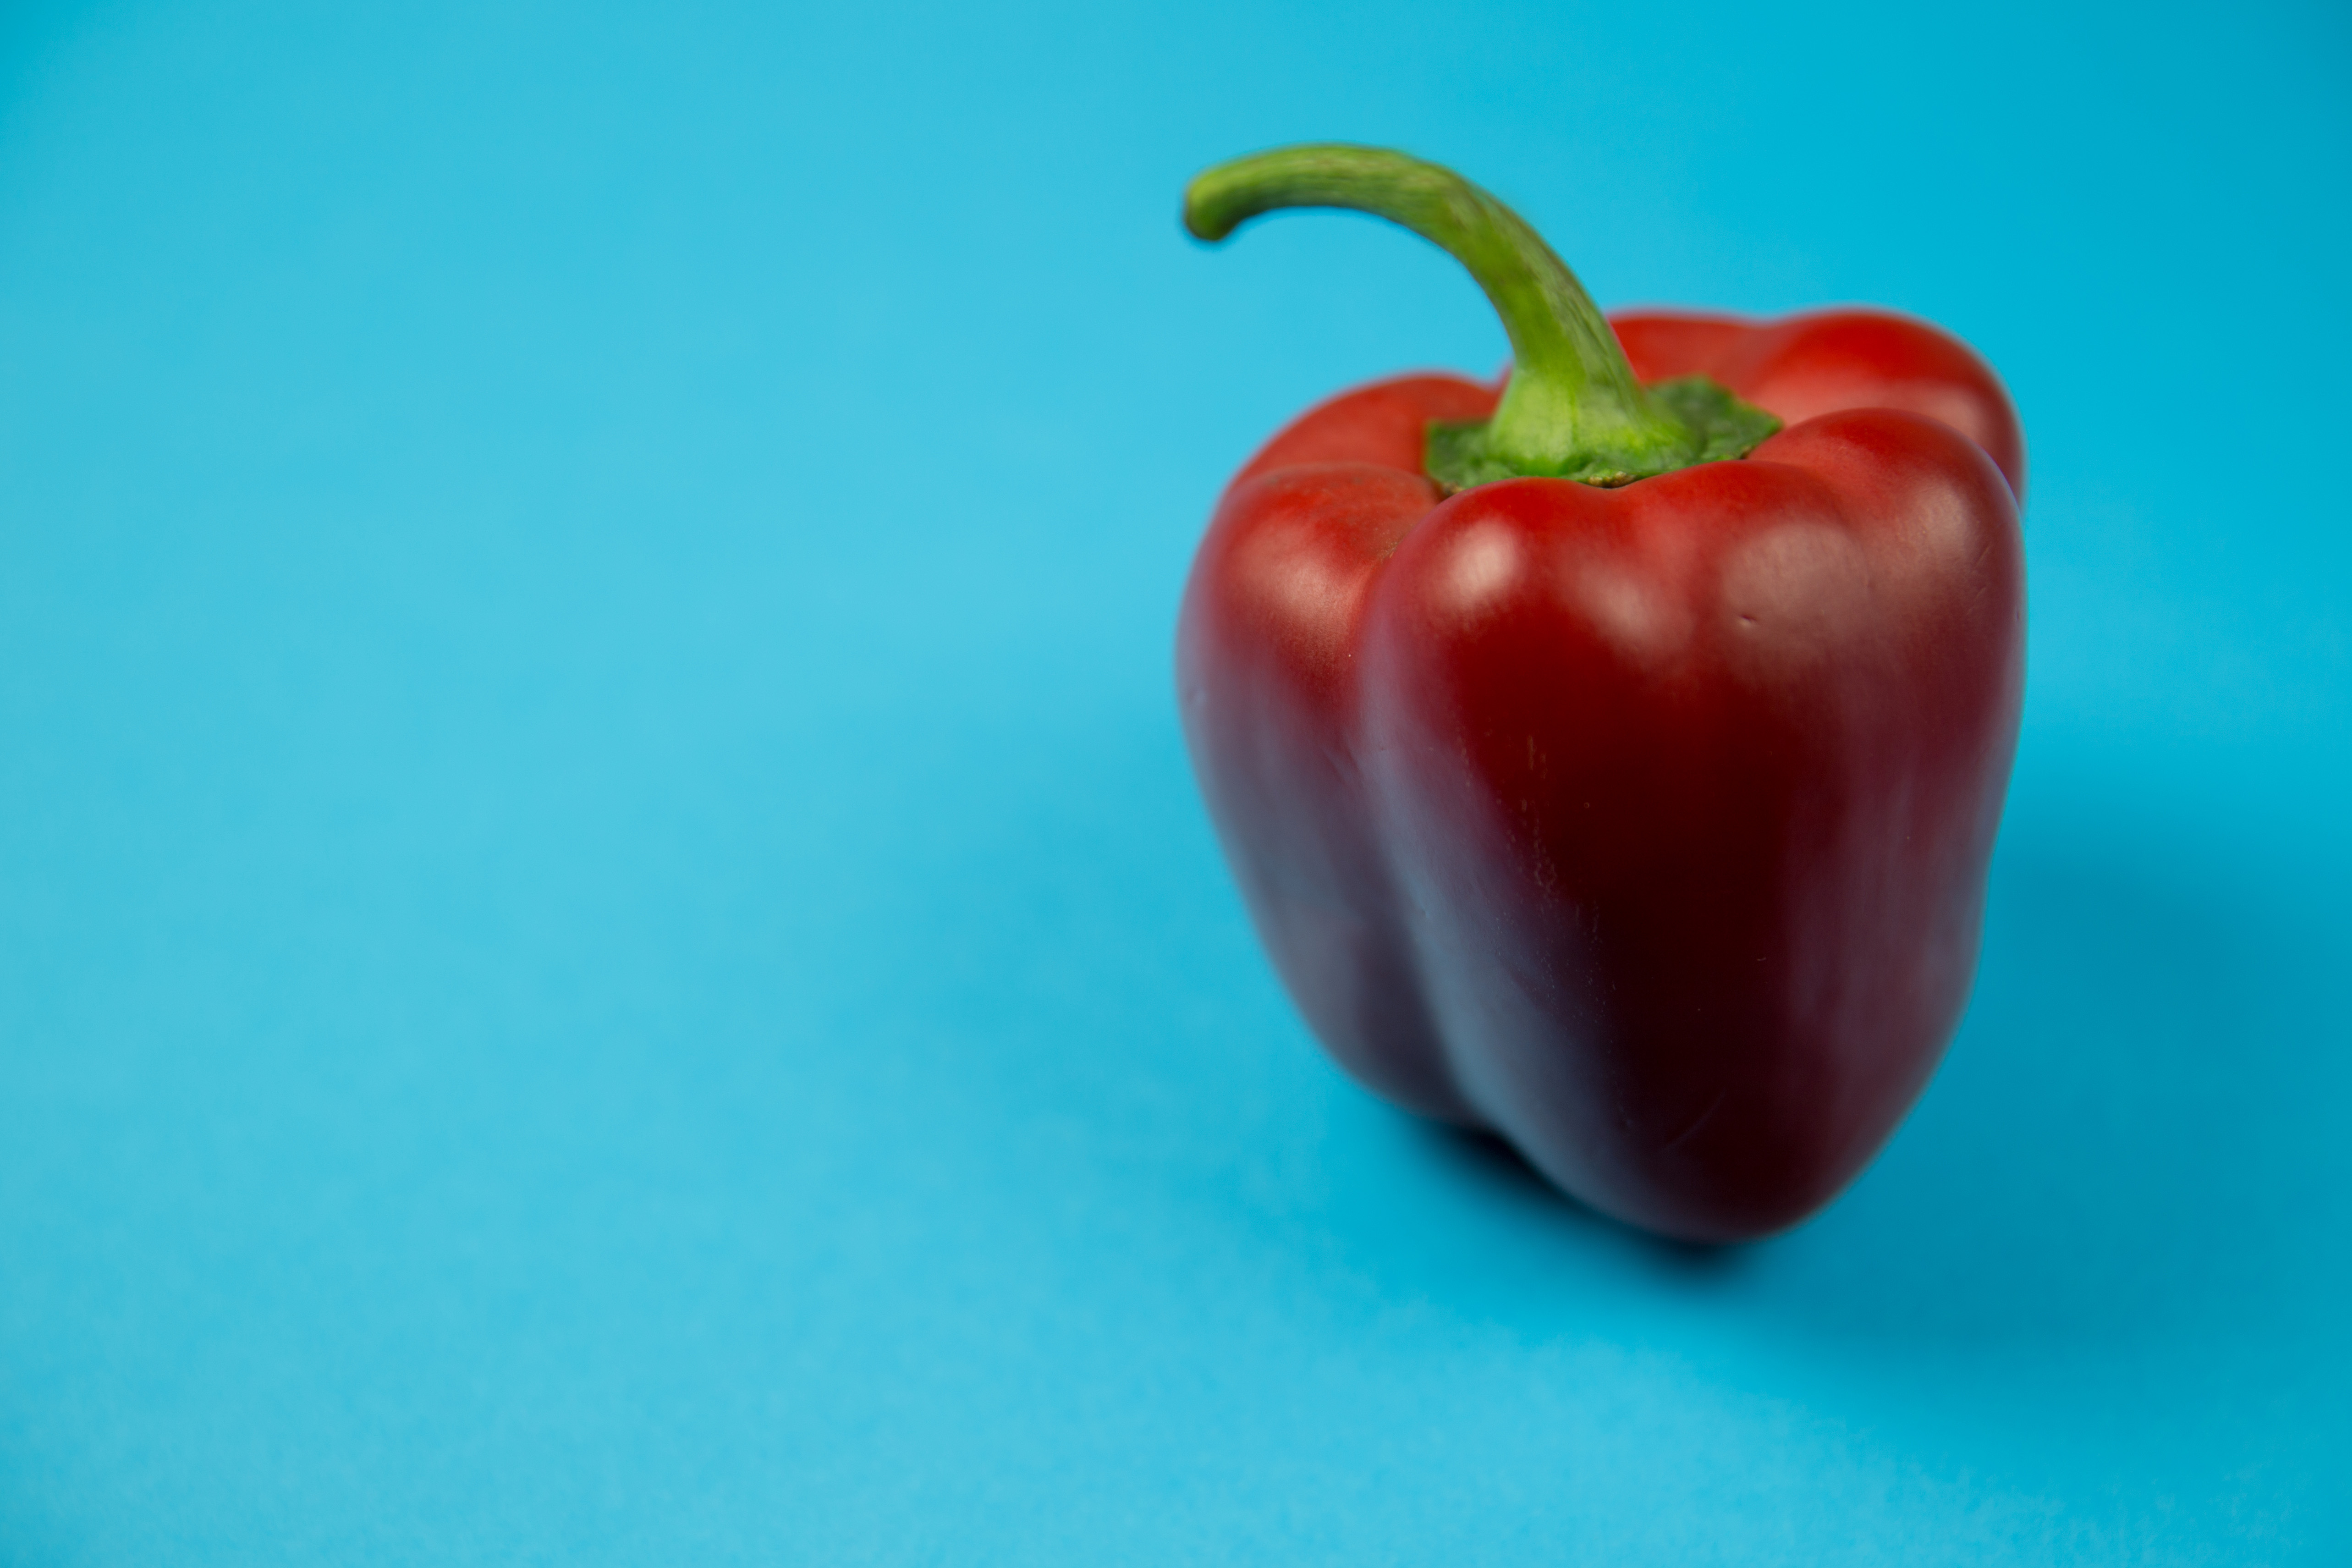
natural foods, pimiento, still life photography, bell peppers and chili peppers, bell pepper, local food, vegetable, plant, capsicum, food, vegan nutrition, fruit, nightshade family, paprika, chili pepper, flowering plant, produce, macro photography, superfood, seedless fruit